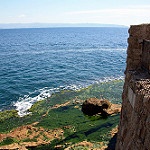
Label: sea